James E. Atwater

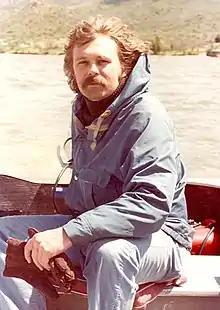

James E. Atwater (born September 22, 1946) is a retired North American multidisciplinary physical scientist with training in geophysics, chemistry, and biological science. Atwater holds courtesy faculty appointments with the University of Oregon Department of Chemistry and Biochemistry, and the School of Chemical, Biological and Environmental Engineering at Oregon State University On ResearchGate he has accumulated a score for Research Interest of 385.8 with a total of 674 citations of his peer-reviewed publications, as of June 8, 2022. He was awarded the Wright Brothers Medal for his work on microwave-powered methods for microbial stabilization and water recovery from solid waste. Atwater served in the United States Marine Corps (1963–1967) prior to attending the University of Utah (1968–1975) and University at Albany (1975).